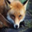
Label: fox